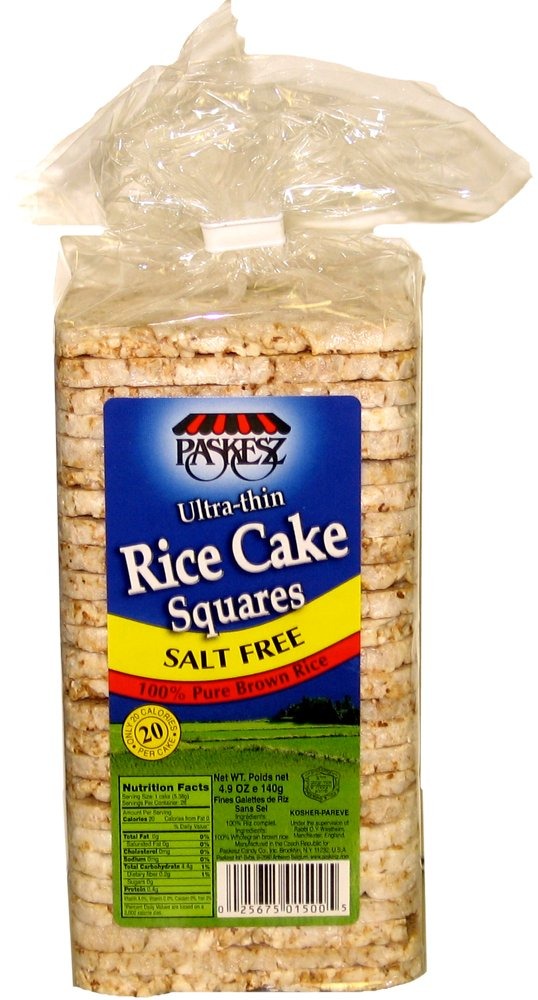
Item Name: Paskesz Rice Cake Thin Square No Salt, 4.9-Ounce Packages (Pack of 12)
Bullet Point 1: Pack of twelve, 4.9-ounce packages (total of 58.8 ounce)
Bullet Point 2: Free of salt
Bullet Point 3: Made using 100% pure brown rice
Value: 59.0
Unit: Ounce

Price: 12.95